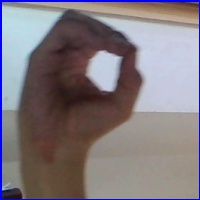
Letra: O